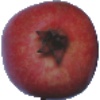
Label: Pomegranate 1